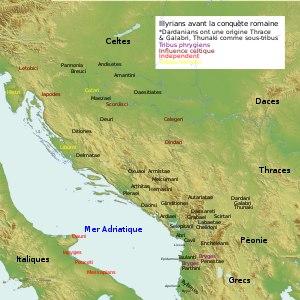
Les langues illyriennes sont un groupe de langues indo-européennes mortes qui ont été parlées dans la partie Ouest des Balkans par des groupes identifiés aujourd'hui sous le nom d'Illyriens, peuple antique habitant l'Illyrie depuis l'époque protohistorique. Ces derniers comprennent notamment les Ardiaei, Delmatae, Péoniens, Autariates et Taulanti.